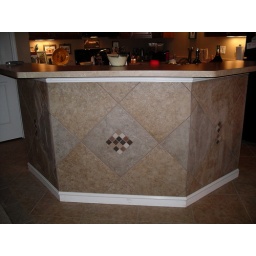
Jeff Snyder did tile work on bar and floor in kit and dining room as we were moving in